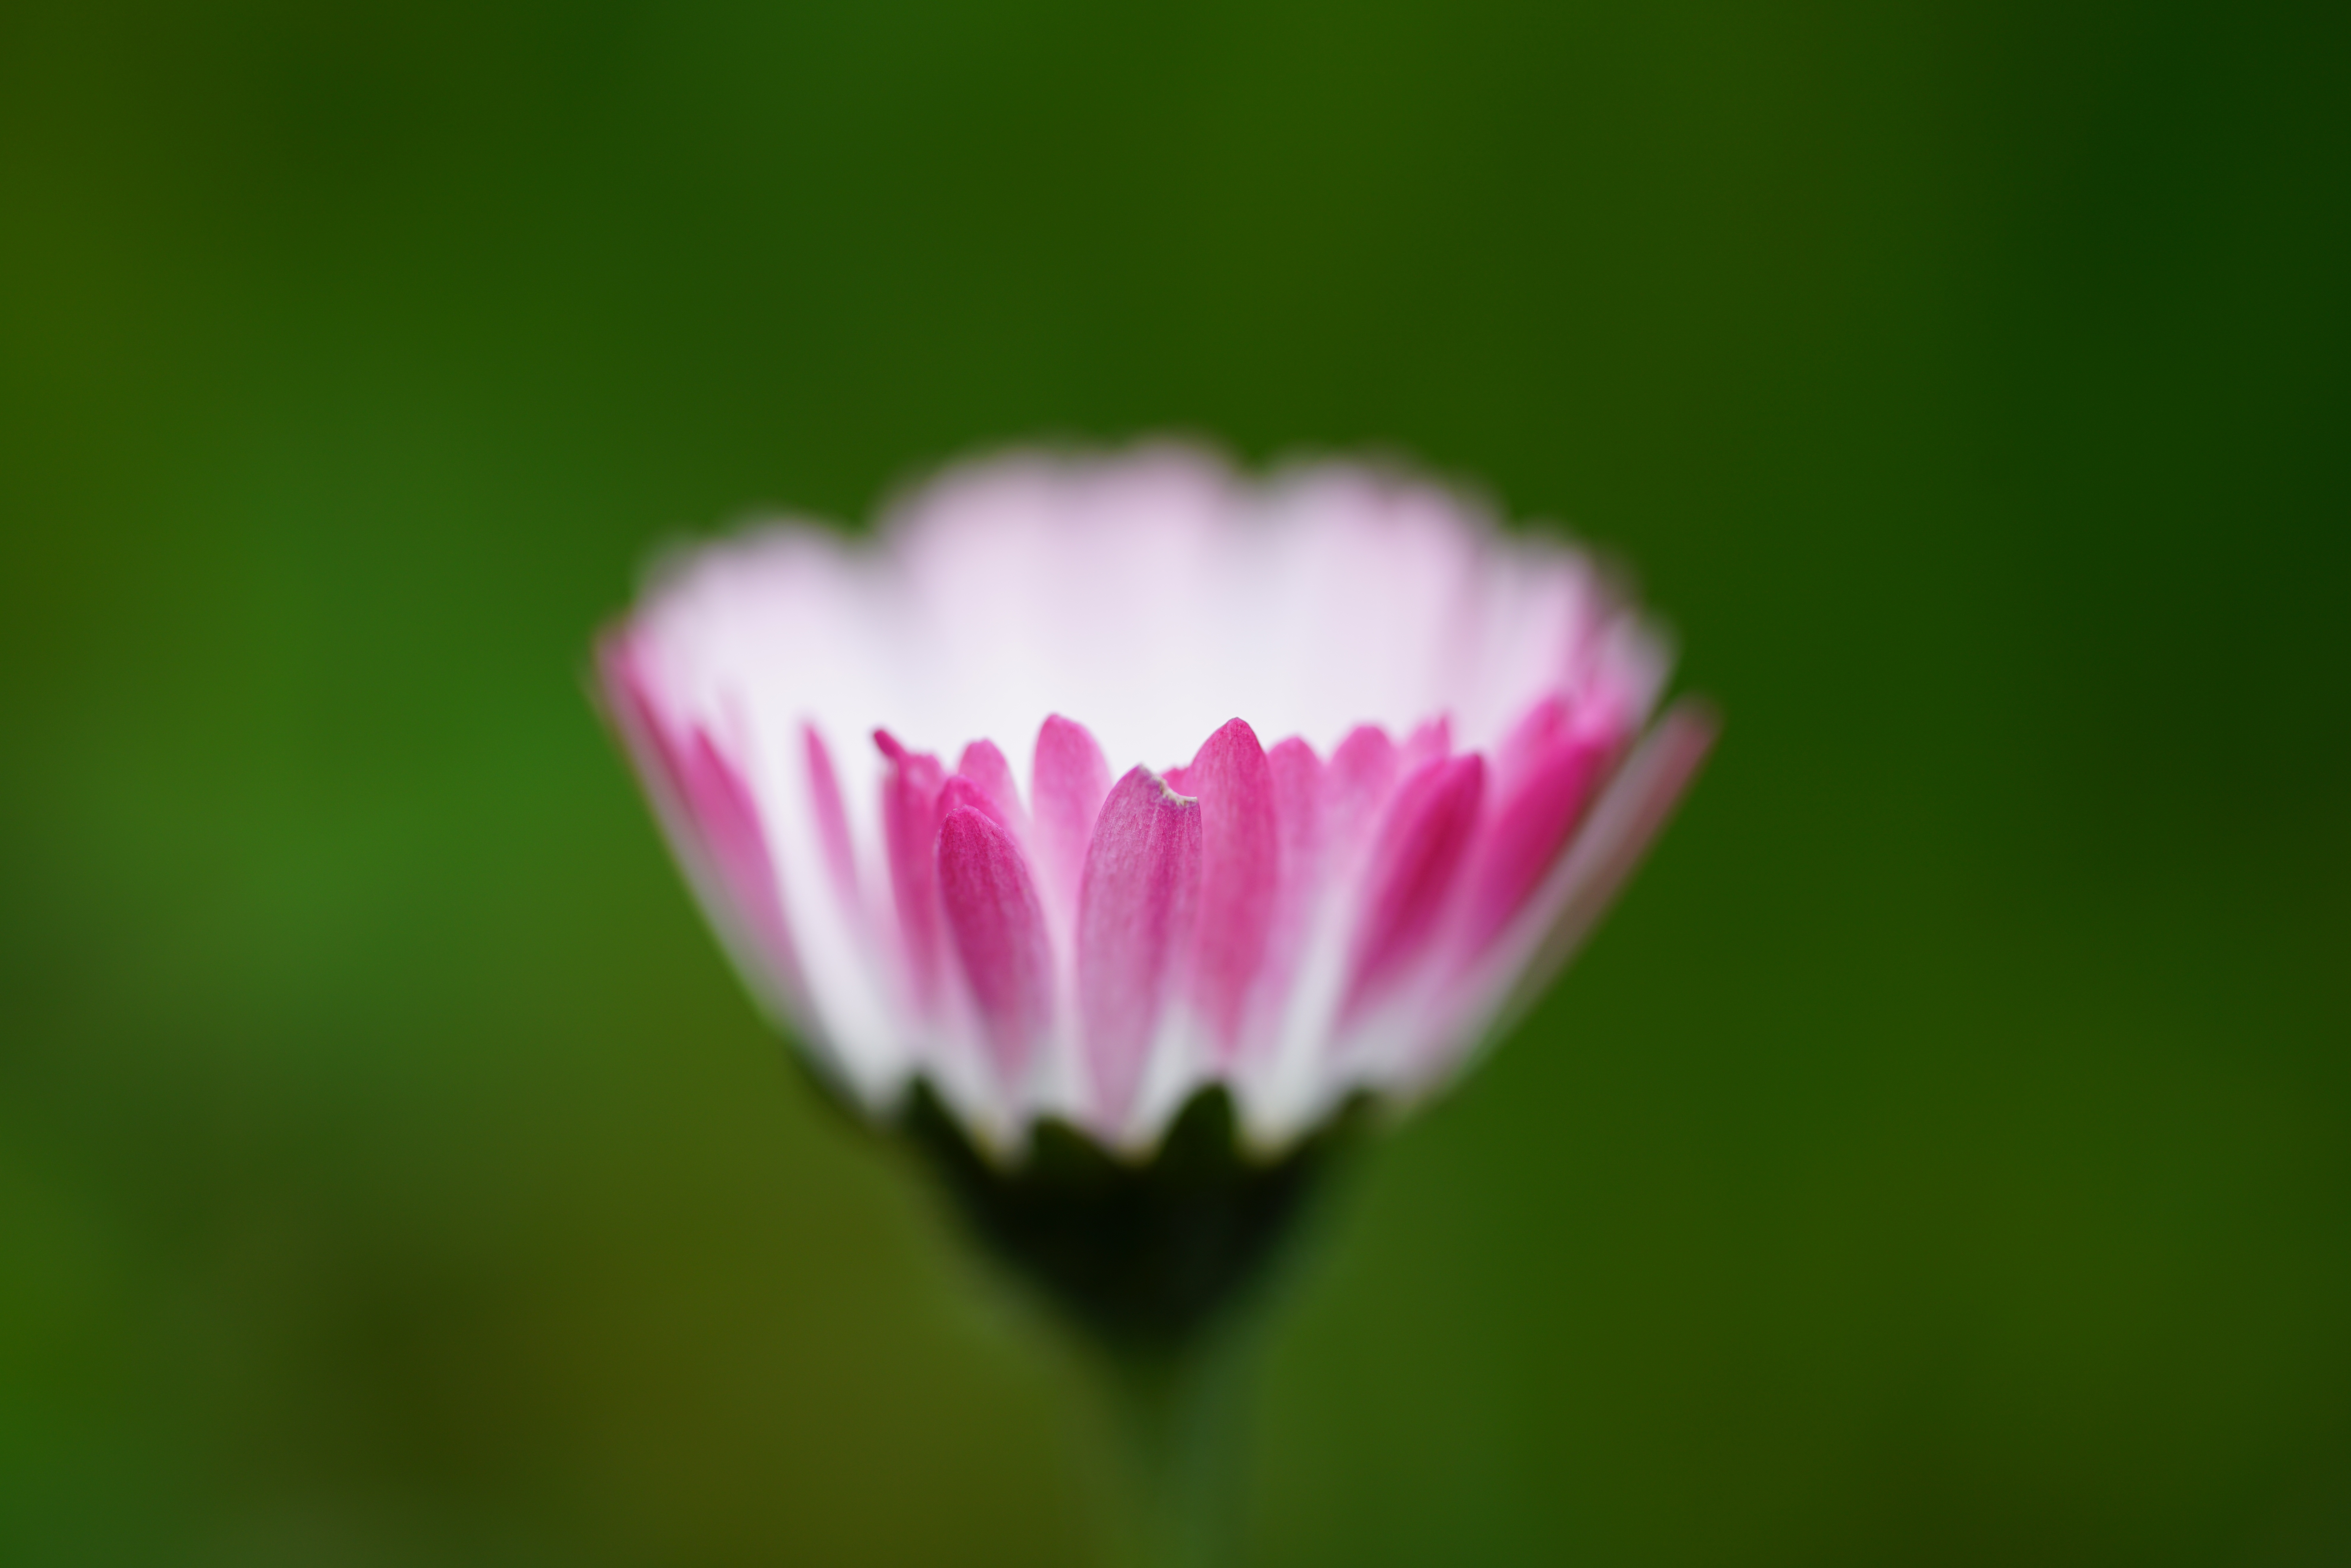
blossom, plant, flower, petal, bloom, daisy, macro, sacred lotus, aquatic plant, flora, close up, lotus, bud, macro photography, flowering plant, hd wallpaper, plant stem, land plant, lotus family